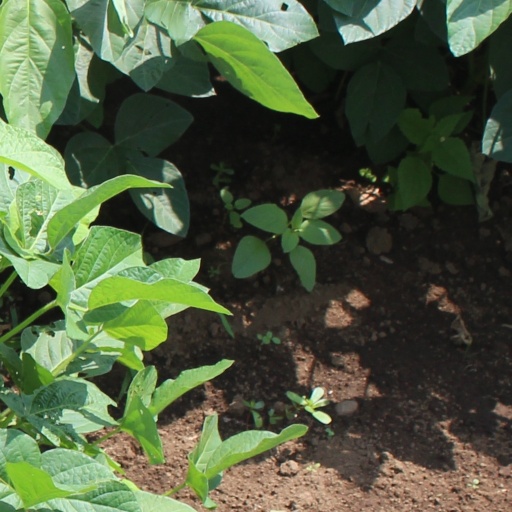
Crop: soybean